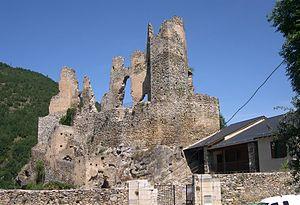
Château d'Usson-les-Bains (Rouze, Ariège, France).
La Bruyante est une rivière du sud de la France qui coule dans le département de l'Ariège, dans la région Occitanie. C'est un affluent gauche de l'Aude.
Le château d'Usson est un château cathare situé sur un promontoire rocheux au bord de l'Aude, près du hameau d'Usson-les-Bains, dans le terroir du Donezan.
Bages